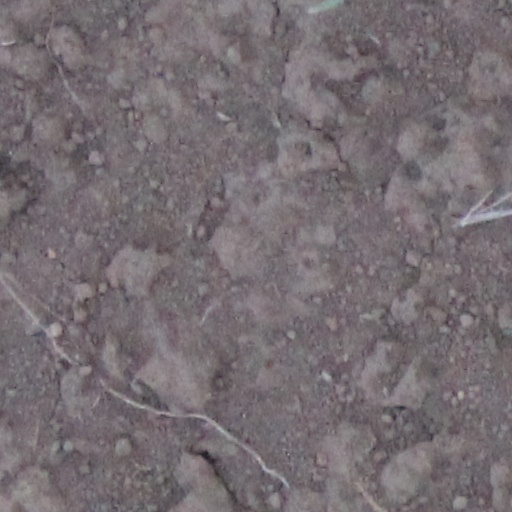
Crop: wheat